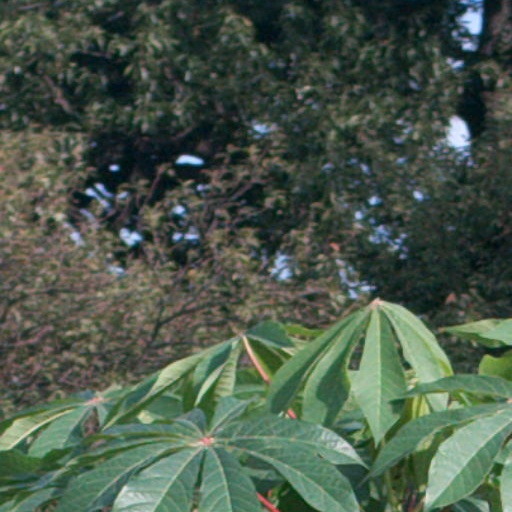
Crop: cassava